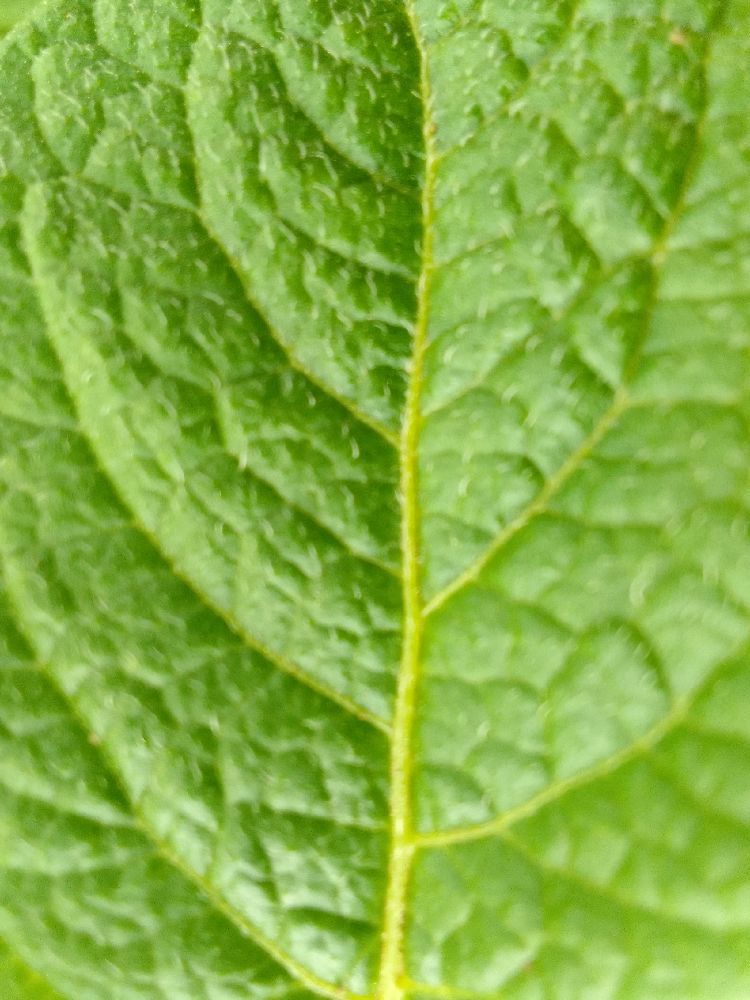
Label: Healthy